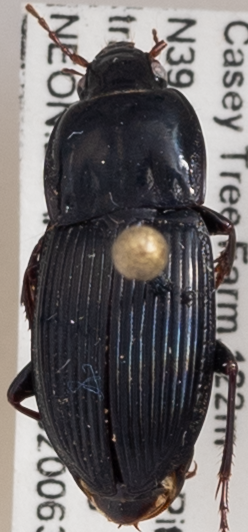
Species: Pterostichus permundus
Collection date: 2020-06-30
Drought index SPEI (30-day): -0.09
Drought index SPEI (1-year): -0.216
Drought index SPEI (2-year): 1.69